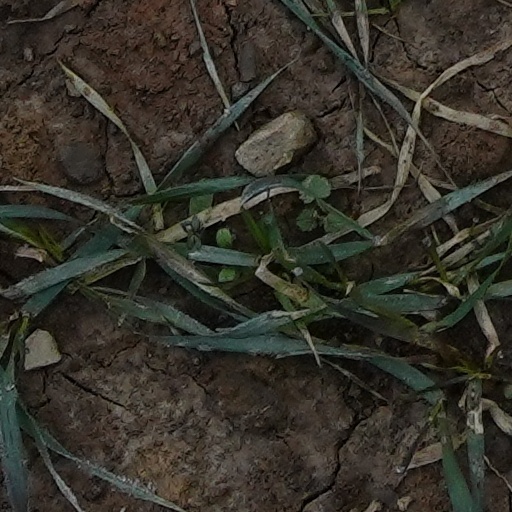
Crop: wheat